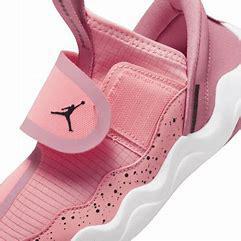
Brand: Jordan
Model: 23 7